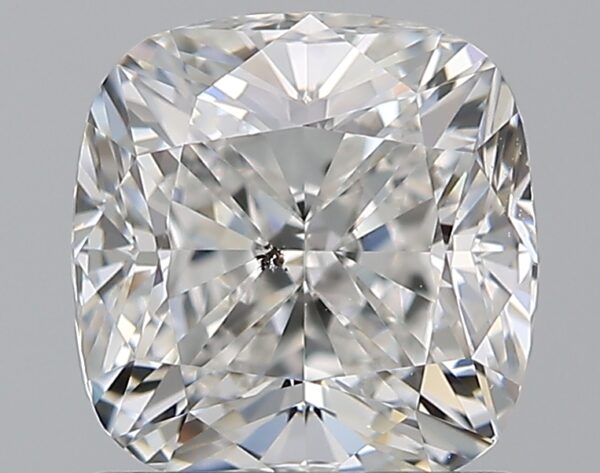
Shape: cushion
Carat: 1.2
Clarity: SI1
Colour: F
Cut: VG
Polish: EX
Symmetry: VG
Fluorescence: N
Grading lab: GIA
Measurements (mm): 5.98 x 5.82 x 4.16